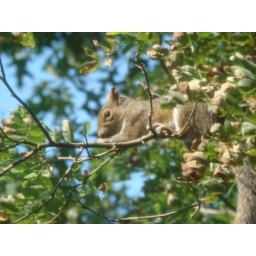
Eating acorns in the oak tree outside the computer room